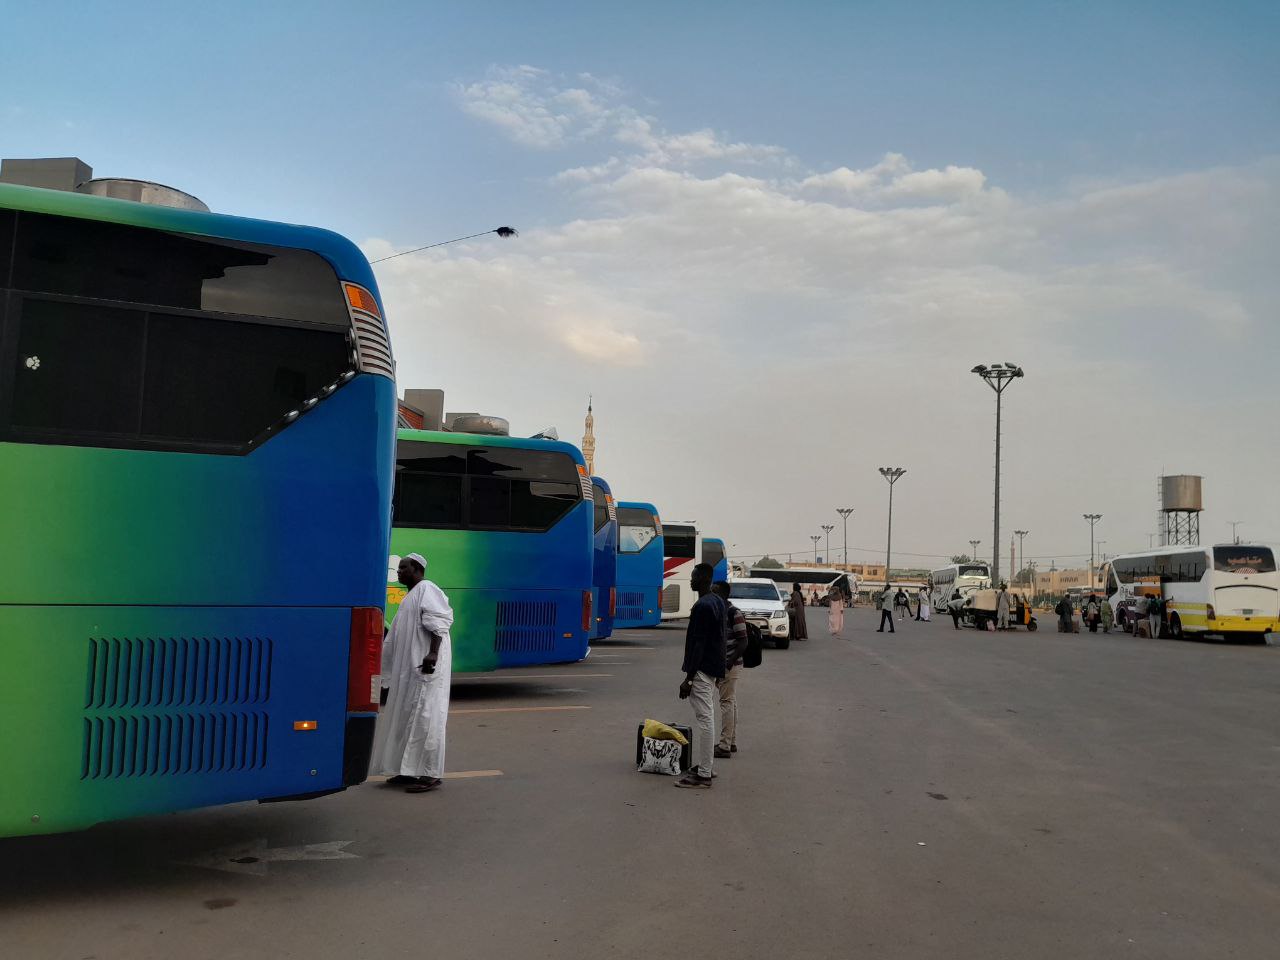
الوصف بالفصحى: مواطنين يقفون قرب باصات سفرية
الوصف بالعامية السودانية: ناس واقفة جمب بصات سفرية
التصنيف: Public Spaces & Infrastructure